Shrewsbury

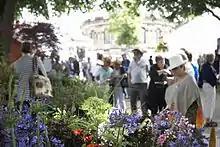
The Shropshire Horticultural Society organises the town's annual flower show in August.

Shrewsbury is in the Shrewsbury constituency and is the only large settlement in the constituency. At the most recent general election, in 2024, Julia Buckley of the Labour Party was elected with a majority of 11,355. The 19th-century Prime Minister, Benjamin Disraeli, was MP for Shrewsbury.